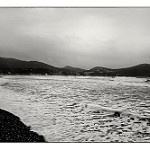
Label: sea